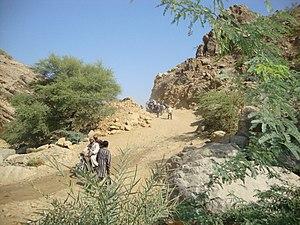
Le district de Khuzdar est une subdivision administrative du sud de la province du Baloutchistan au Pakistan. Créé en 1974, il est constitué autour de sa capitale Khuzdar, la troisième plus grande ville de la province.